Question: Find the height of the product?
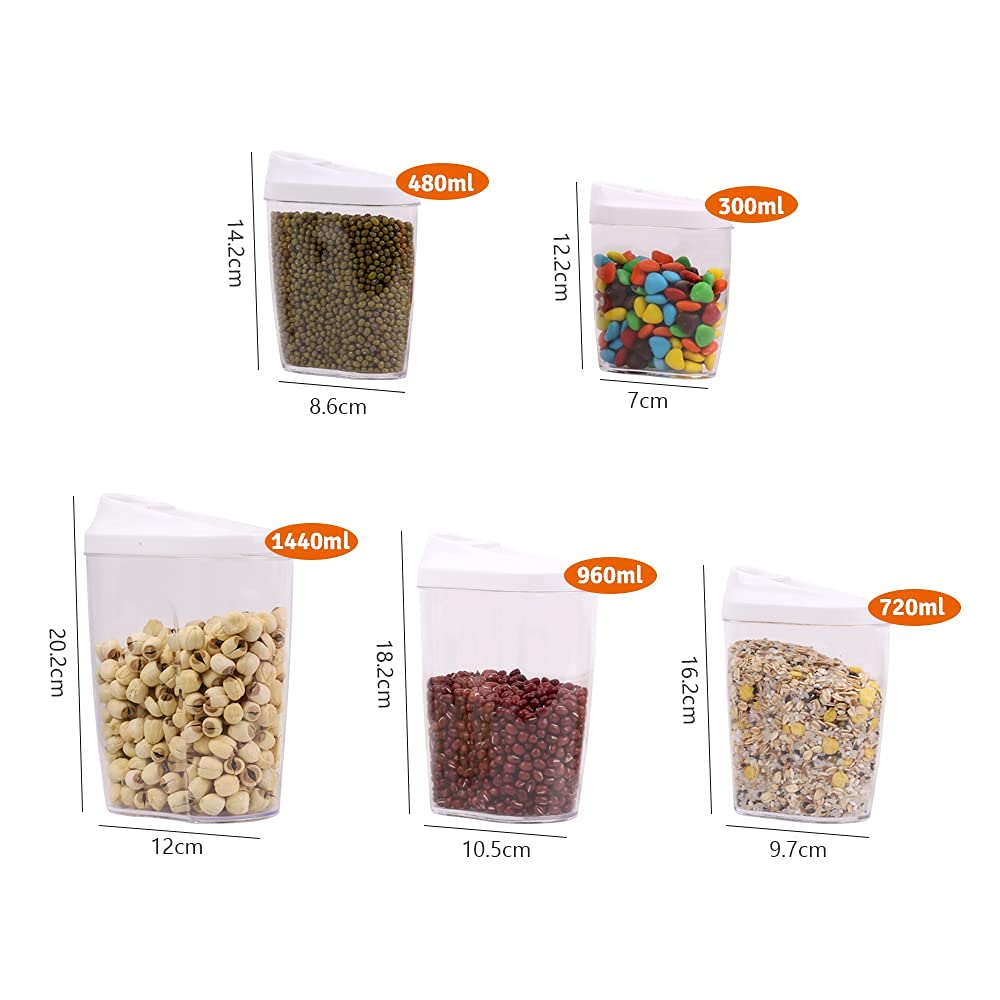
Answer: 14.2 centimetre